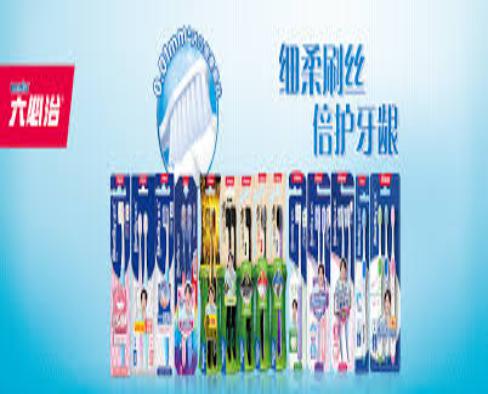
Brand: lantianliubizhi
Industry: Necessities